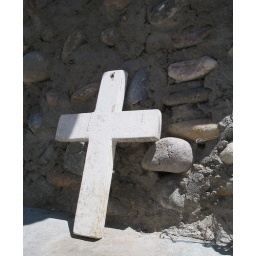
A simple wooden cross leans up against a stone wall at the Santuario de Chimayo in New Mexico.